Allegheny Airlines Flight 371

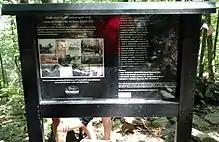
Allegheny Airlines Flight 371 Memorial Plaque

In May 2014, a Williamsport-area resident, Shane Collins, and his cousin, Mark Avery, re-located the Flight 371 crash site on Bald Eagle Mountain using GPS. Robin Van Auken, an archaeology instructor at Lycoming College and a board member of the Northcentral Chapter 8 of the Society for Pennsylvania Archaeology, led efforts resulting in the state Historical and Museum Commission designating the crash site (about the size of a football field) as an official archaeological site. Recovery of artifacts would be difficult as much of the site is on a 67-degree slope.